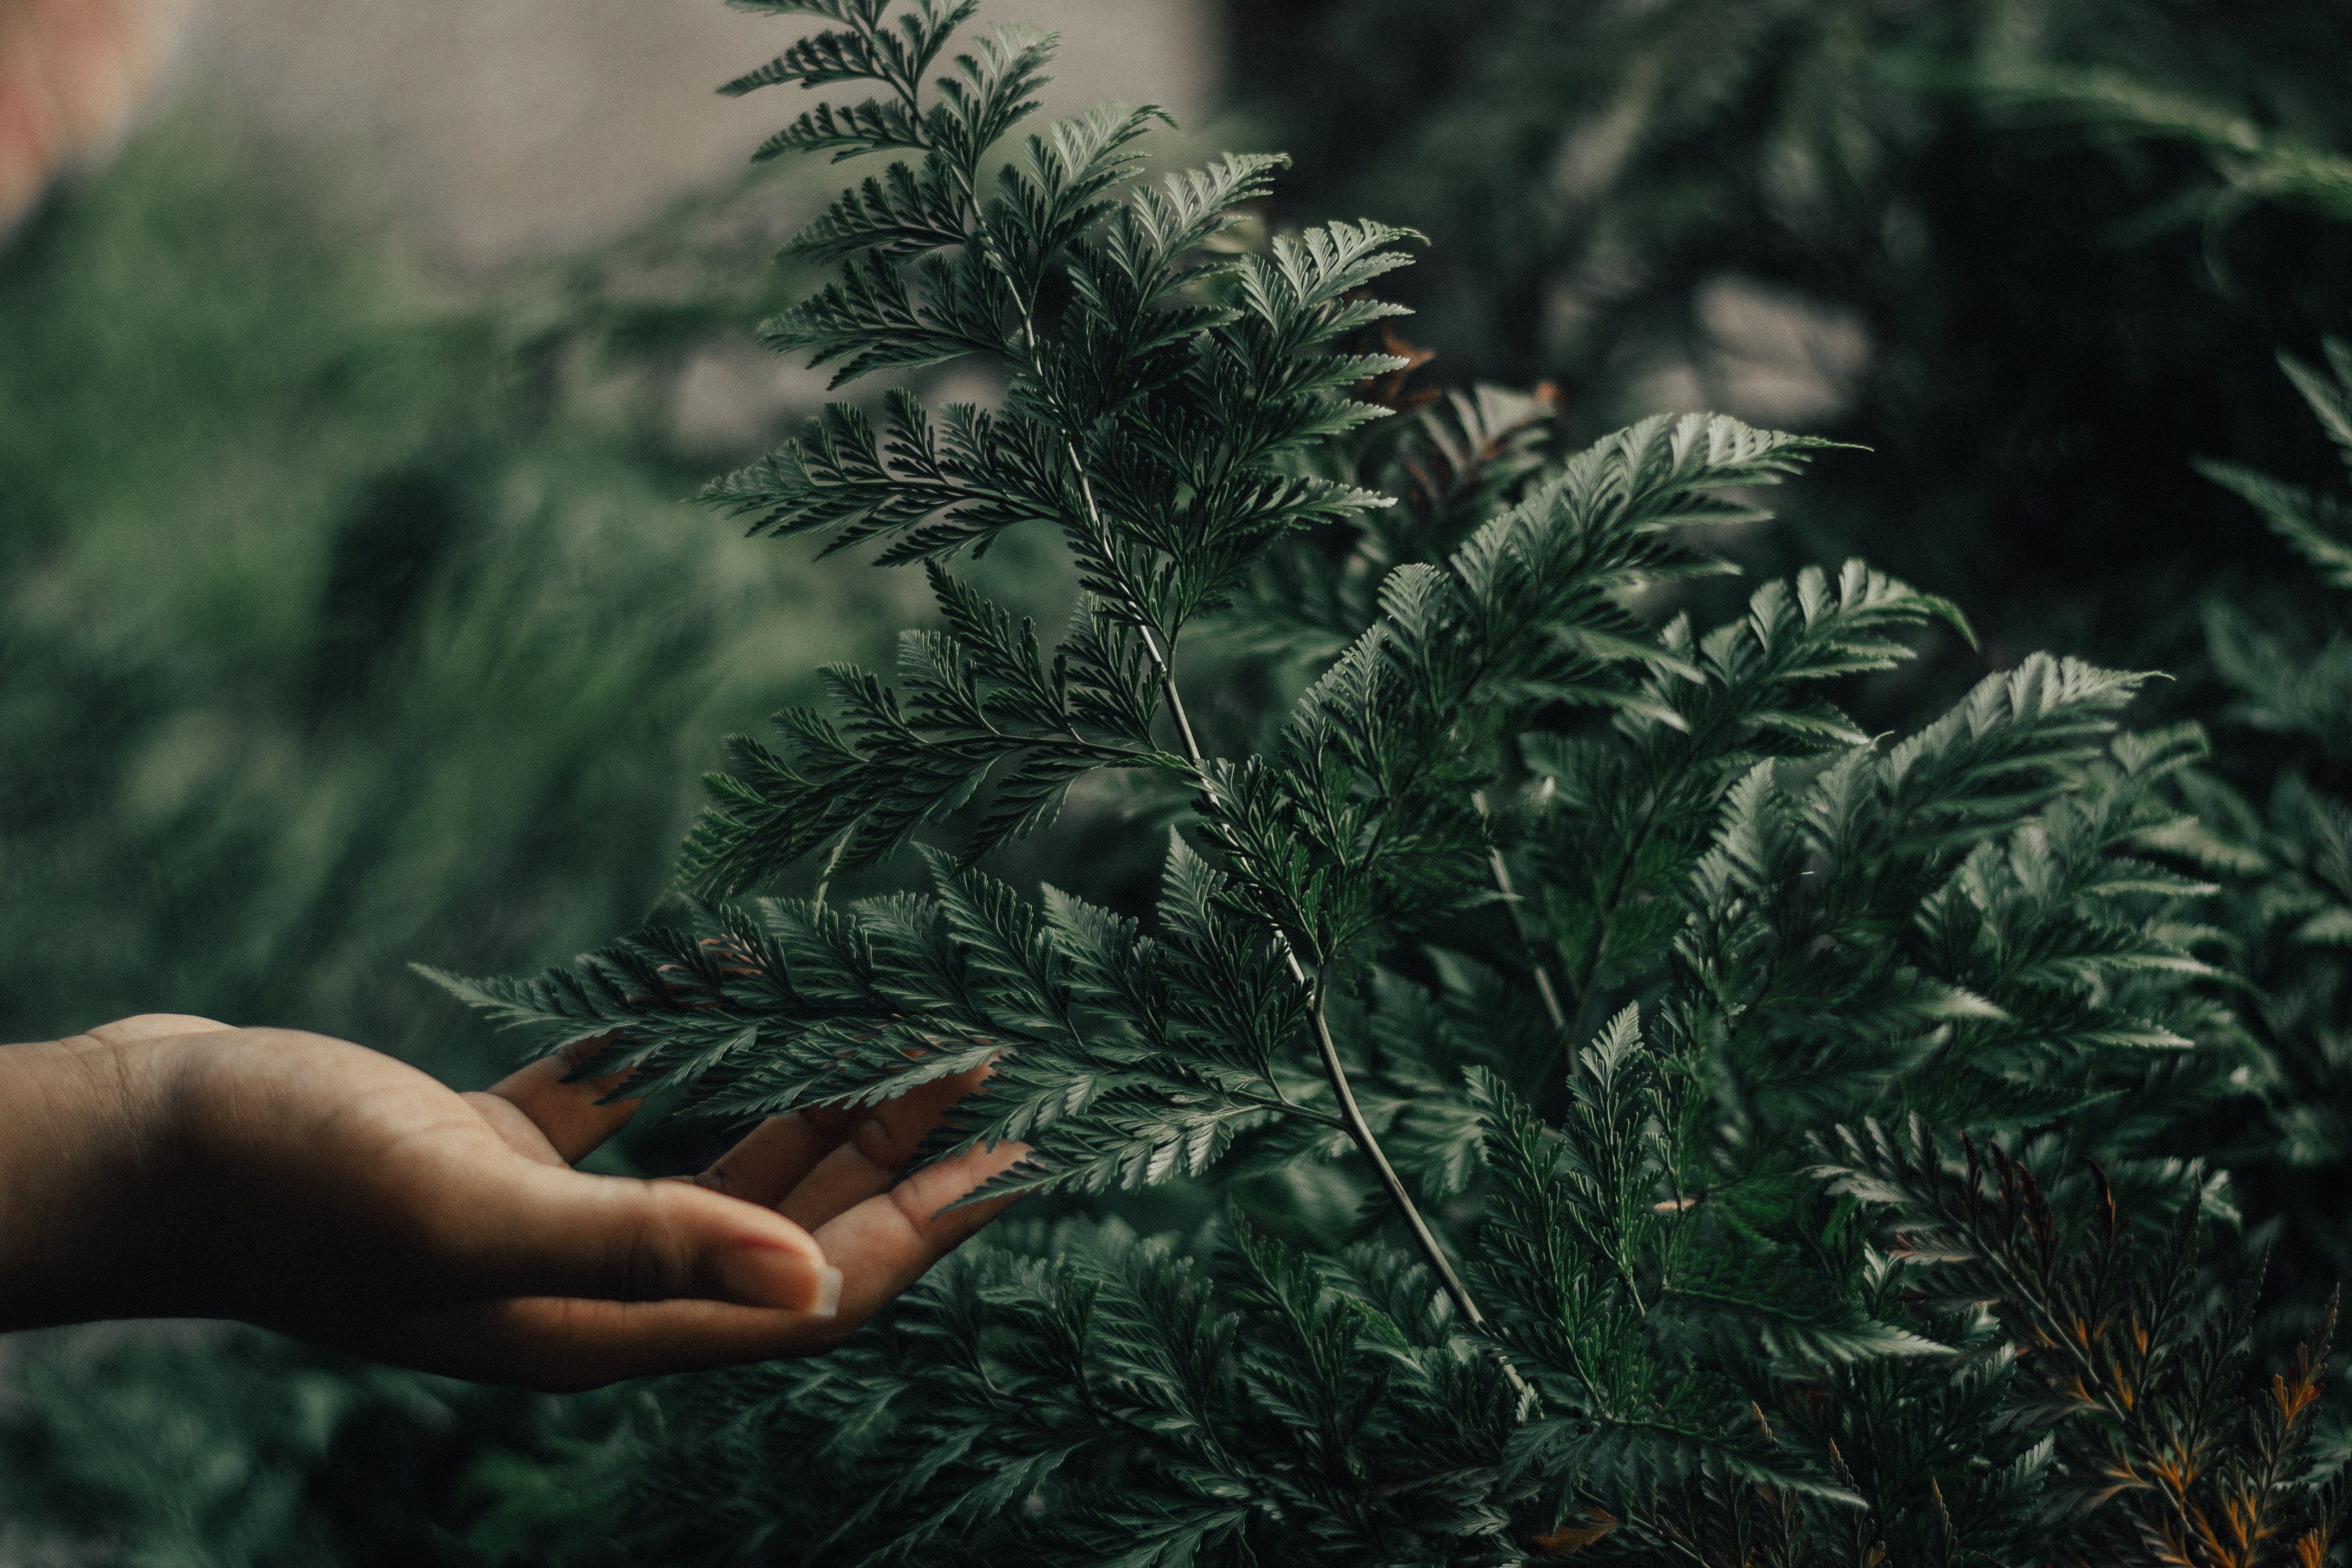
Yellow fir, balsam fir, Canadian fir, tree, shortleaf black spruce, green, Red juniper, vegetation, plant, leaf, Columbian spruce, terrestrial plant, white pine, oregon pine, woody plant, River juniper, biome, botany, hand, forest, finger, conifer, American larch, branch, evergreen, Colorado spruce, fir, pine family, sitka spruce, cypress family, arizona cypress, spruce, thuya, pine, rainforest, southernwood, Jack pine, fern, vascular plant, shrub, redwood, juniper, red pine